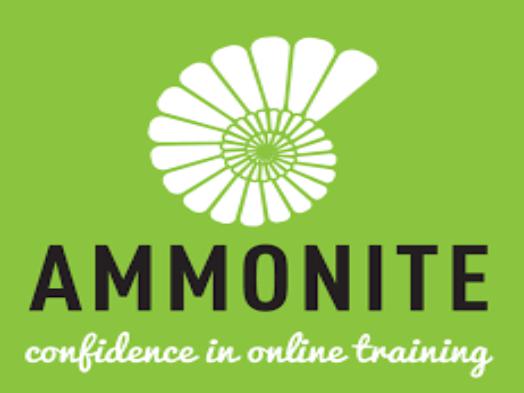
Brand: Ammonite
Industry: Necessities